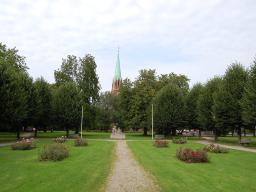
Label: Background_without_leaves